Lady Godiva (1921 film)

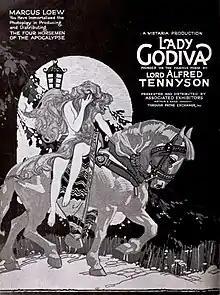
American advertisement

Lady Godiva is a 1921 German silent historical film directed by Hubert Moest and starring Hedda Vernon and Eduard von Winterstein.